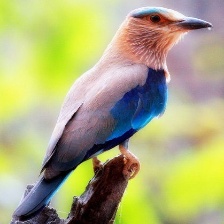
Species: INDIAN ROLLER
Scientific name: CORACIAS BENGHALENSIS